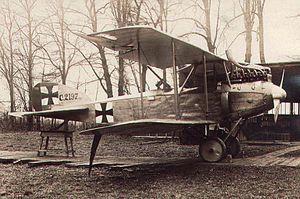
L'Albatros C.V est un biplan biplace d'observation et de bombardement léger allemand de la Première Guerre mondiale. C'est aussi le premier avion développé par la firme de Johannisthal après le départ de Ernst Heinkel pour la firme Hansa-Brandenburg.
La Première Guerre mondiale voit le plein essor des premiers avions militaires, après de timides tâtonnements et utilisations avant guerre.